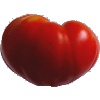
Label: Tomato 3